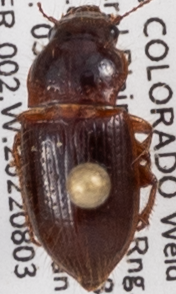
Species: Piosoma setosum
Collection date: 2022-08-03
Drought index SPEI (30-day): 0.32
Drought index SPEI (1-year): -1.69
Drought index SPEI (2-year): -1.13